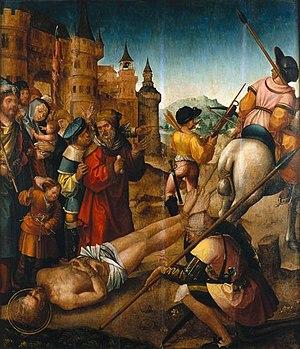
Cristóvão de Figueiredo est un peintre portugais de la Renaissance.